Kirby's Dream Land 3

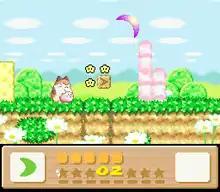
Screenshot of Kirby being carried by animal friend Nago shortly after using his "cutter"-ability to shoot an energy beam to destroy some ability-specific blocks

"Kirby's Dream Land 3" is a traditional platformer Kirby game; the player controls Kirby, whose objective is to get to the end of each stage. Kirby is able to walk, swim, and fly throughout a variety of levels, using several of his Animal Friends and Copy Abilities to avoid and defeat obstacles and enemies that lie in his path. Kirby's moveset includes the inhale, Star Spit, Air Gun, and floating. Using inhale, Kirby can absorb a number of enemies, often gaining their abilities in turn. These abilities can be used as weapons then. Additionally, some parts of the game world require a certain ability to be accessed, such as blocks that can only be destroyed by the ability displayed on them.